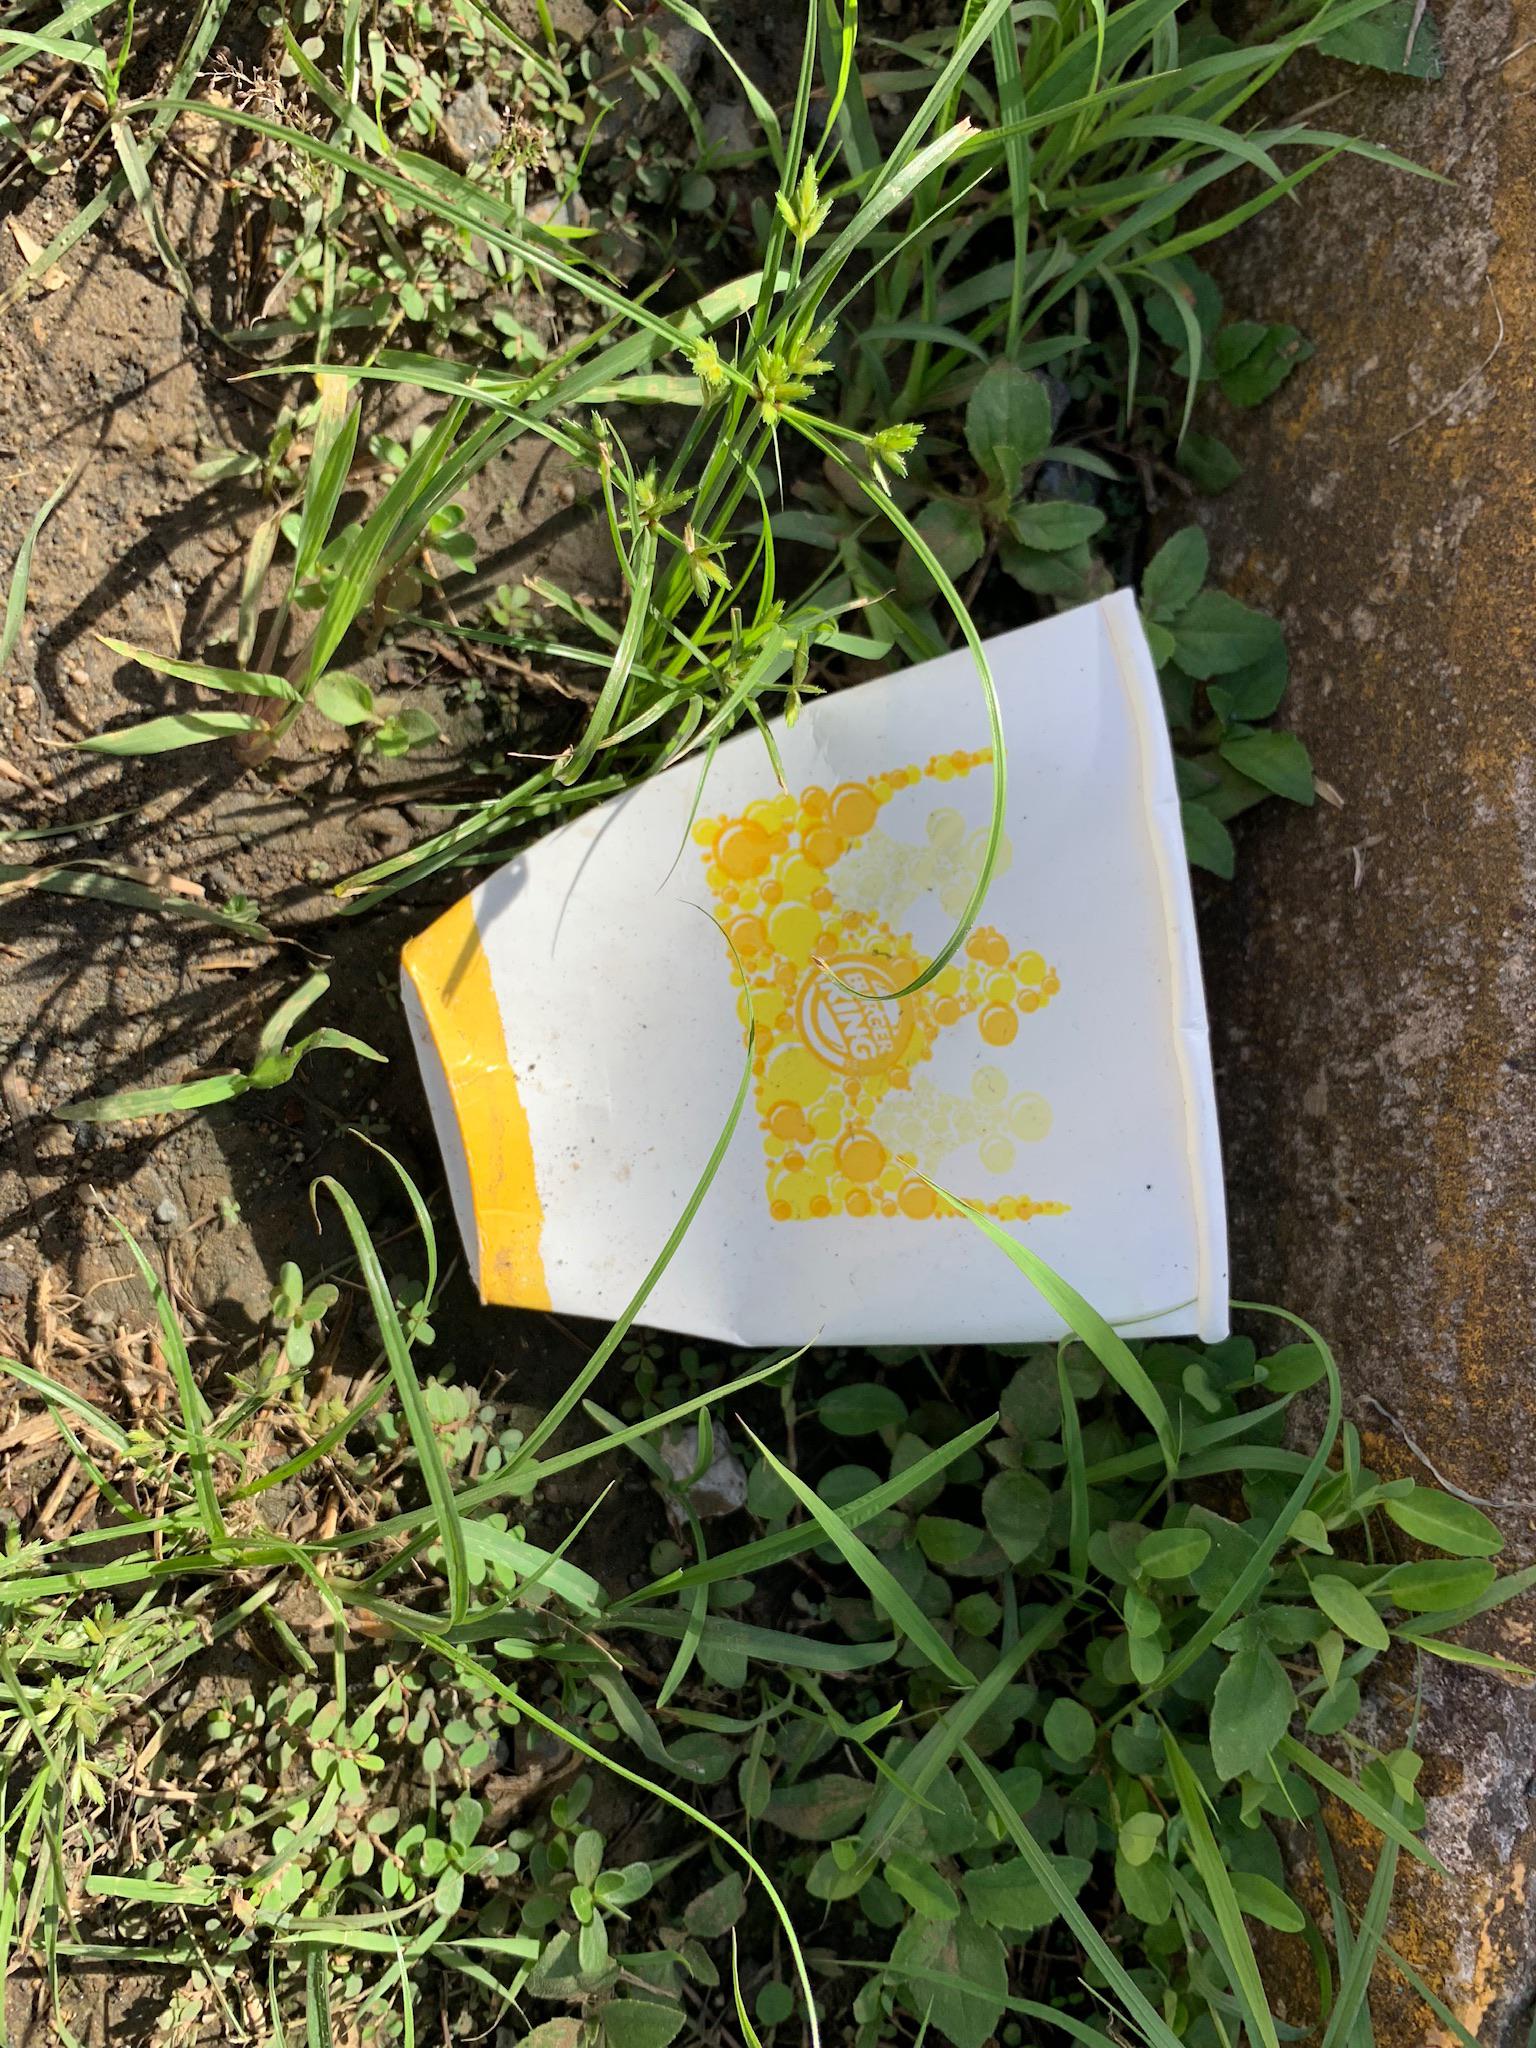
Object: Paper cup (Cup)